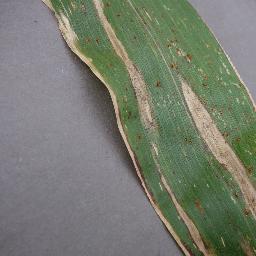
Label: Corn_(Maize)___Northern_Leaf_Blight